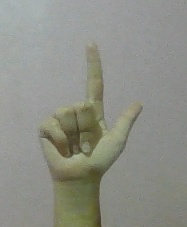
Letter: laam